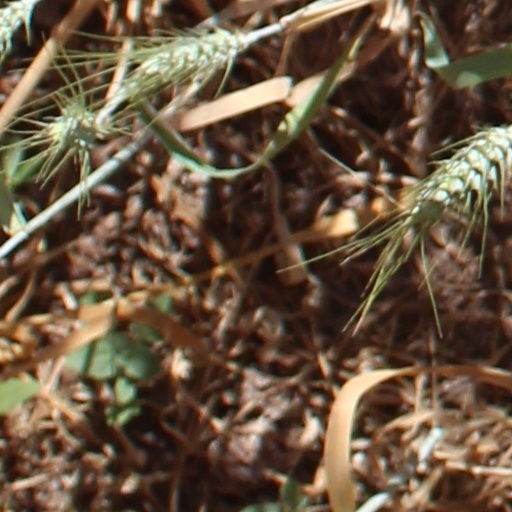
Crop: wheat